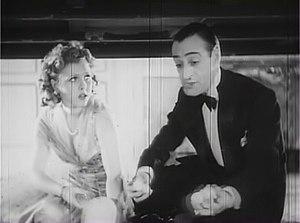
Animali pazzi est un film italien réalisé par Carlo Ludovico Bragaglia, sorti en 1939.